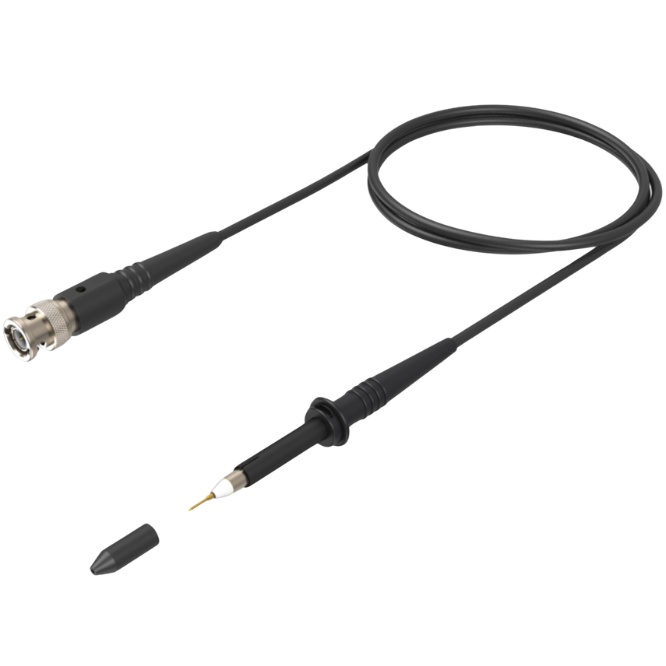
PMM 511A-RO passive probe, 500MHz, 400V / 1650V peak, 1.2m, 10:1, with readout
PMM 511A-RO passive probe, 500MHz, 400V / 1650V peak, 1.2m, 10:1, with readout
Brand: PMK America Corporation
Category: Hardware > Tools > Measuring Tools & Sensors > Probes & Finders > Voltage Probes